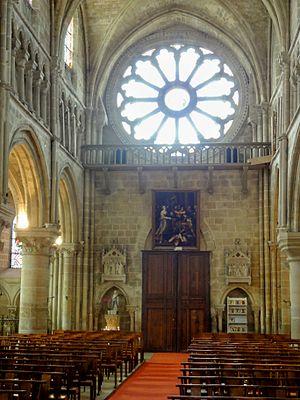
Nef, revers de la façade occidentale.
L'église Notre-Dame-de-l'Assomption est une église catholique paroissiale située à Auvers-sur-Oise, dans le département français du Val-d'Oise et la région Île-de-France. Elle a été fondée vers la fin du XIᵉ siècle par Philippe Iᵉʳ, puis reconstruite sous l'impulsion d'Adélaïde de Savoie qui réside souvent dans le manoir royal au nord de l'église après le décès de son époux Louis VI en 1137. Cette reconstruction commence par les parties orientales et s'achève par la nef, qui présente une élévation sur trois niveaux avec triforium. Elle se fait dans le style roman tardif encore manifeste dans les chapiteaux, basculant rapidement vers le style gothique naissant avec des fenêtres en arc brisé et des voûtes d'ogives. L'absidiole au nord est encore purement romane, mais elle n'est sans doute pas antérieure à 1137. Deux fenêtres du chevet sont remaniées au XIIIᵉ siècle dans le style gothique rayonnant, ce qui accentue l'écart stylistique de ces deux parties en réalité contemporaines. L'église Notre-Dame traverse les siècles sans subir de dommages notables lors des guerres, et la seule transformation entreprise est l'ajout de la chapelle de la Vierge peu avant le milieu du XVIᵉ siècle.